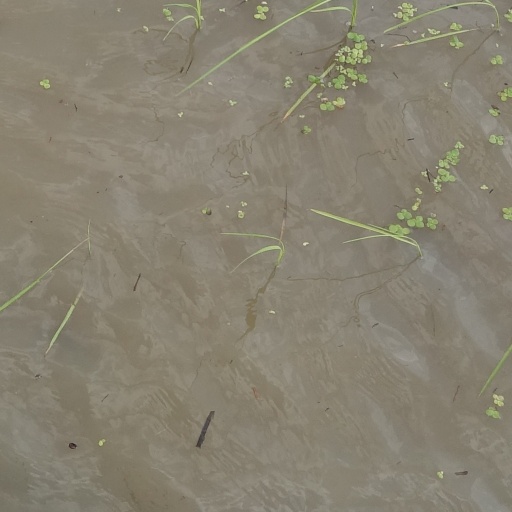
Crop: rice